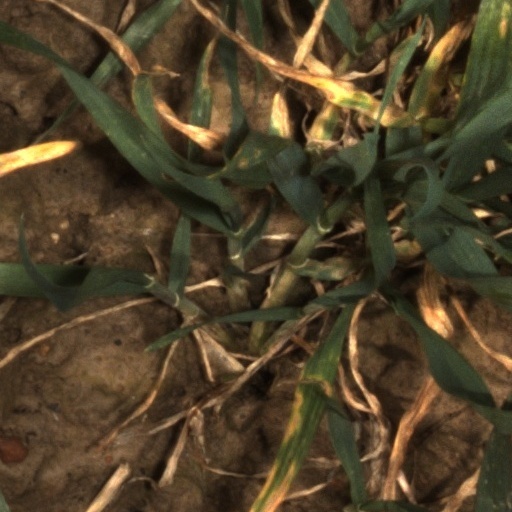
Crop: wheat